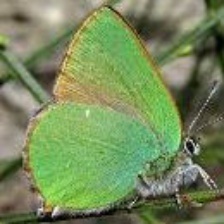
Species: GREEN HAIRSTREAK
Butterfly family (ImageNet category): lycaenid_butterfly